Shahed 129

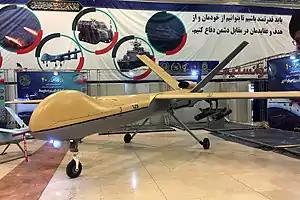
The second generation Shahed 129.

The Shahed 129 (English: "witness"; sometimes S129) is an Iranian single-engine medium-altitude long-endurance unmanned combat aerial vehicle (UCAV) designed by Shahed Aviation Industries for the Islamic Revolutionary Guard Corps (IRGC). The Shahed 129 is capable of combat and reconnaissance missions and has an endurance of 24 hours; it is similar in size, shape and role to the American MQ-1 Predator and is widely considered as one of the most capable drones in Iranian service.